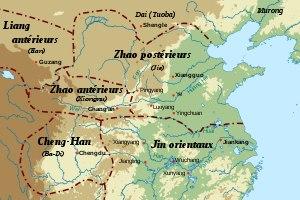
Les Seize Royaumes, nommé par les Chinois seize pays/royaumes des Cinq barbares, étaient un ensemble de royaumes à la durée de vie très courte qui ont été fondés en Chine du Nord de 304 à 439, entre la retraite de la dynastie Jin vers le Sud et l’établissement de la dynastie des Wei du Nord, qui marque le passage dans la période des dynasties du Nord et du Sud.
La dynastie Jin de l'Est est une dynastie chinoise qui domina la Chine du Sud entre 317 et 420. Elle constitue avec la dynastie Jin de l'Ouest qui la précéda une séquence de deux dynasties successives portant le nom de Jin, que l'historiographie traditionnelle chinoise reconnaît parfois comme une seule dynastie Jin, fondées par des membres de la famille militaire des Sima.
La dynastie Jin, divisée en Jin occidentaux ou Jin de l'Ouest ou Xi Jin et Jin orientaux ou Jin de l'Est ou Dong Jin, succède au Royaume de Wei de la période des Trois royaumes de Chine et compte en tout 15 empereurs. Ses capitales sont Luoyang puis Jiankang, avec un bref intermède à Chang'an. Les Seize Royaumes occupent le Nord de la Chine durant la période des Jin orientaux. Ces derniers finissent par être évincés en 420 par la dynastie Liu-Song ou Song du Sud, événement qui marque le début de la période des dynasties du Nord et du Sud.
La dynastie Jin de l'Ouest est une dynastie chinoise fondée en 265 et destituée en 317. Elle constitue avec la dynastie Jin de l'Est qui lui succéda une séquence de deux dynasties successives portant le nom de Jin, que l'historiographie traditionnelle chinoise reconnaît parfois comme une seule dynastie Jin, fondées par des membres de la famille militaire des Sima.